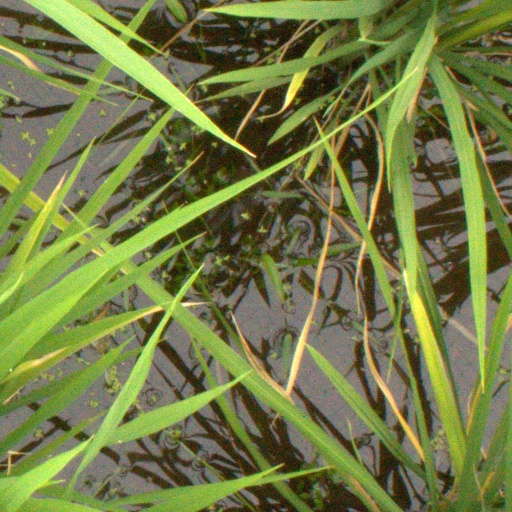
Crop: rice